Dubiecki Manor in Vasylivka

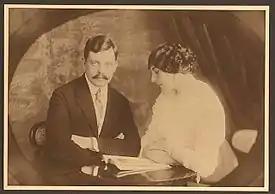
Sergei Pankejeff with his wife, the last owners of the palace

In 1880, after the death of Vasyl Dubiecki, the manor was sold. In 1885, Konstantin Pankejeff became the owner. His son, Sergei Pankejeff, is well known as the "Wolf Man", one of the most famous clients of Sigmund Freud, because he was tormented by a nightmare of wolves watching him for a long time, which Freud interpreted as fear of being eaten by the father. Nicolas Abraham and Maria Torok have later analyzed the dream as testifying to child abuse by the father. Thanks to this fact the manor received the nickname Wolf's-lair.